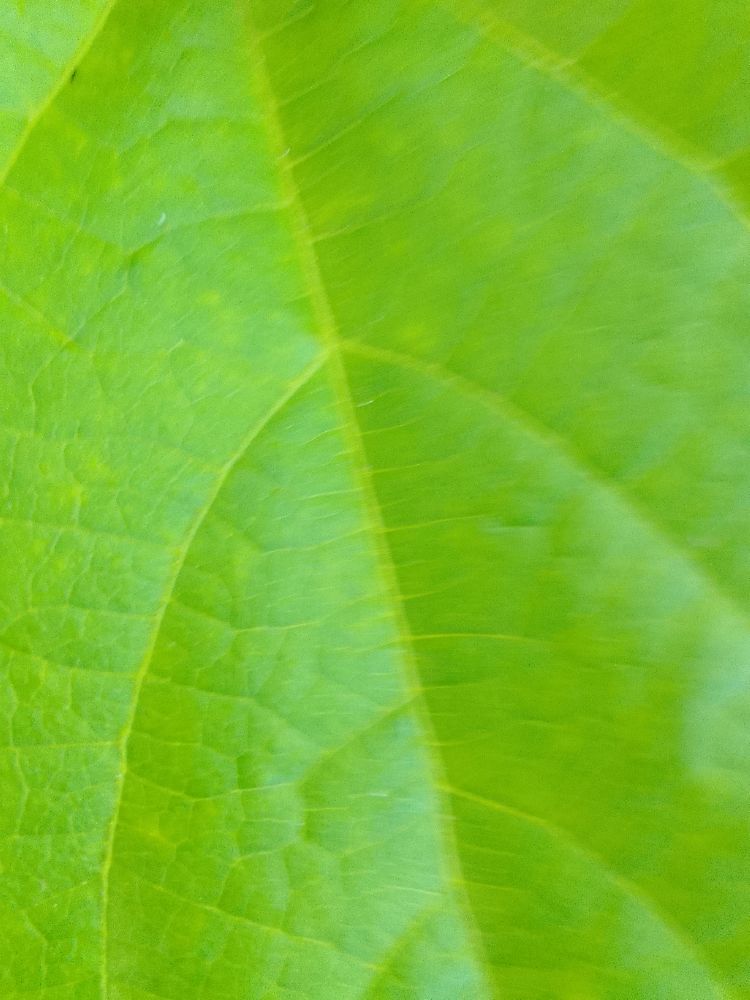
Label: healthy